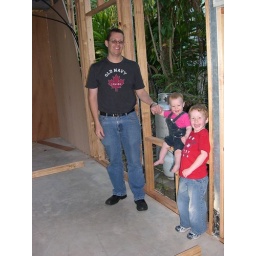
Jessica enjoyed sitting on the frame to one of the two windows in her bedroom.